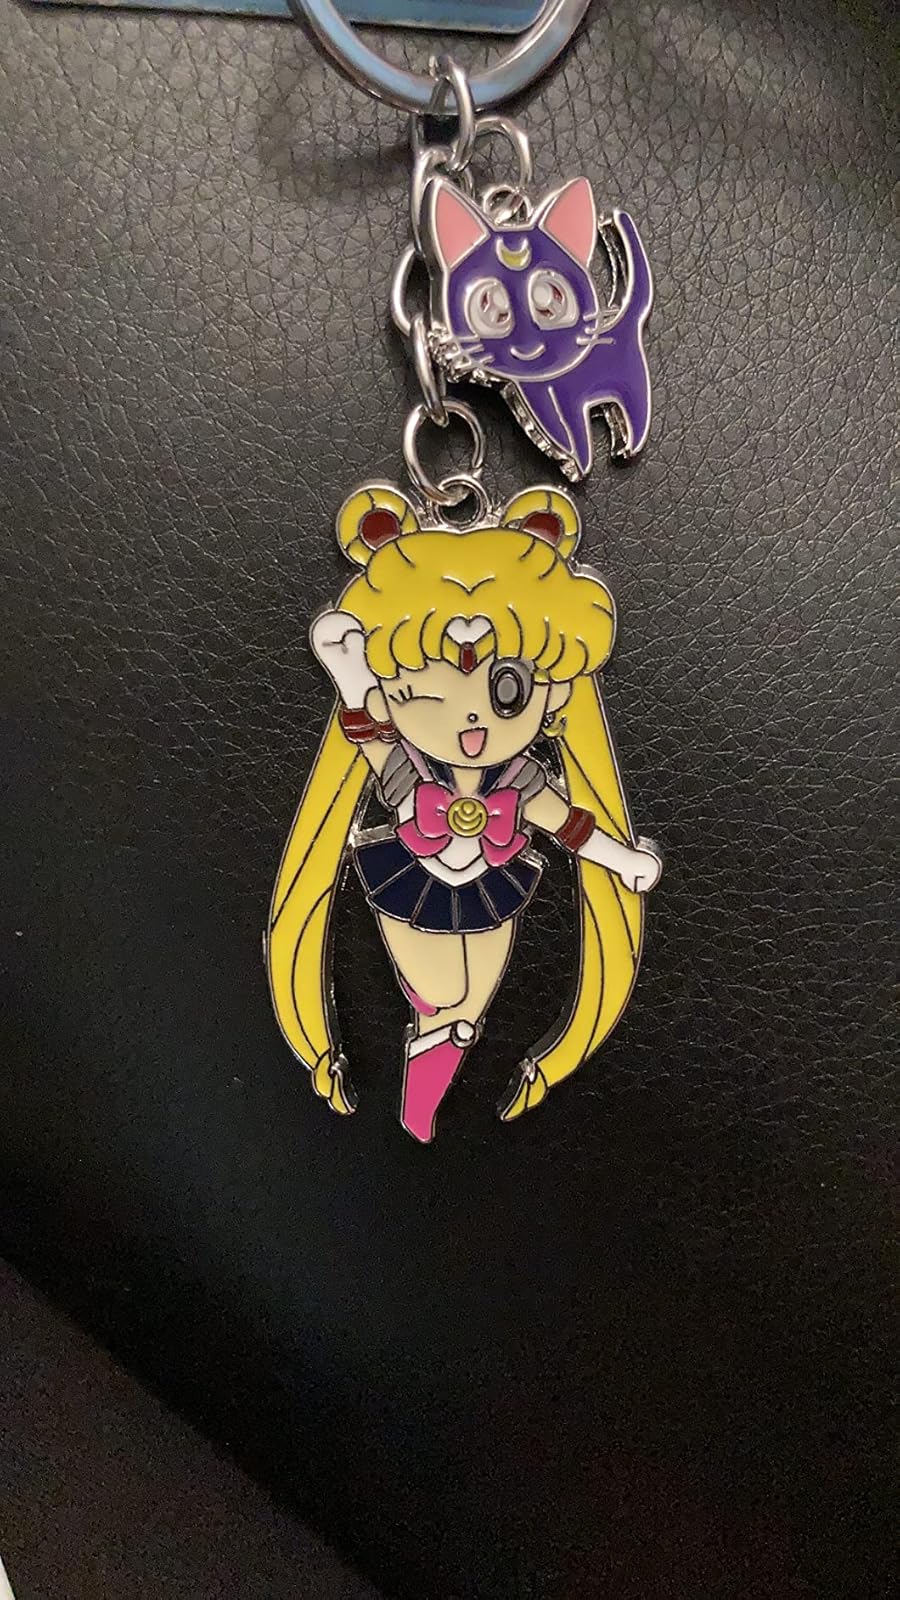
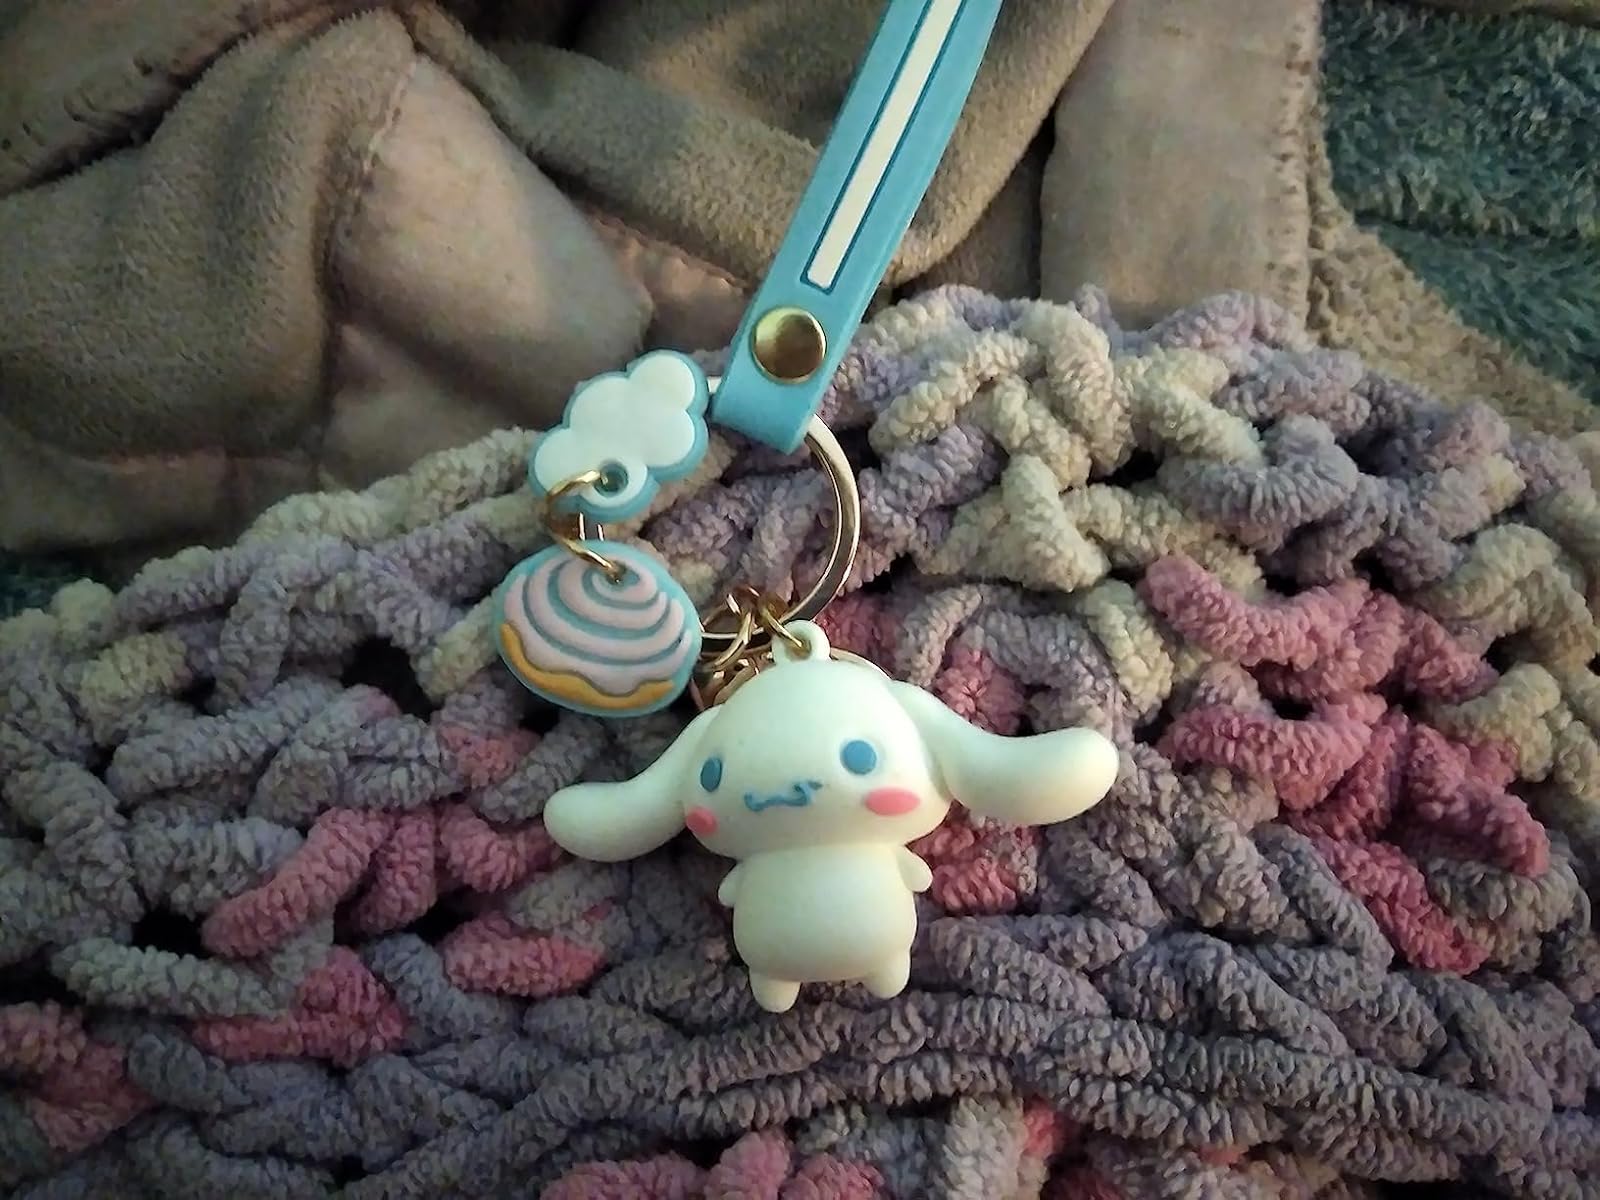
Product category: accessories_keychain
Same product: no